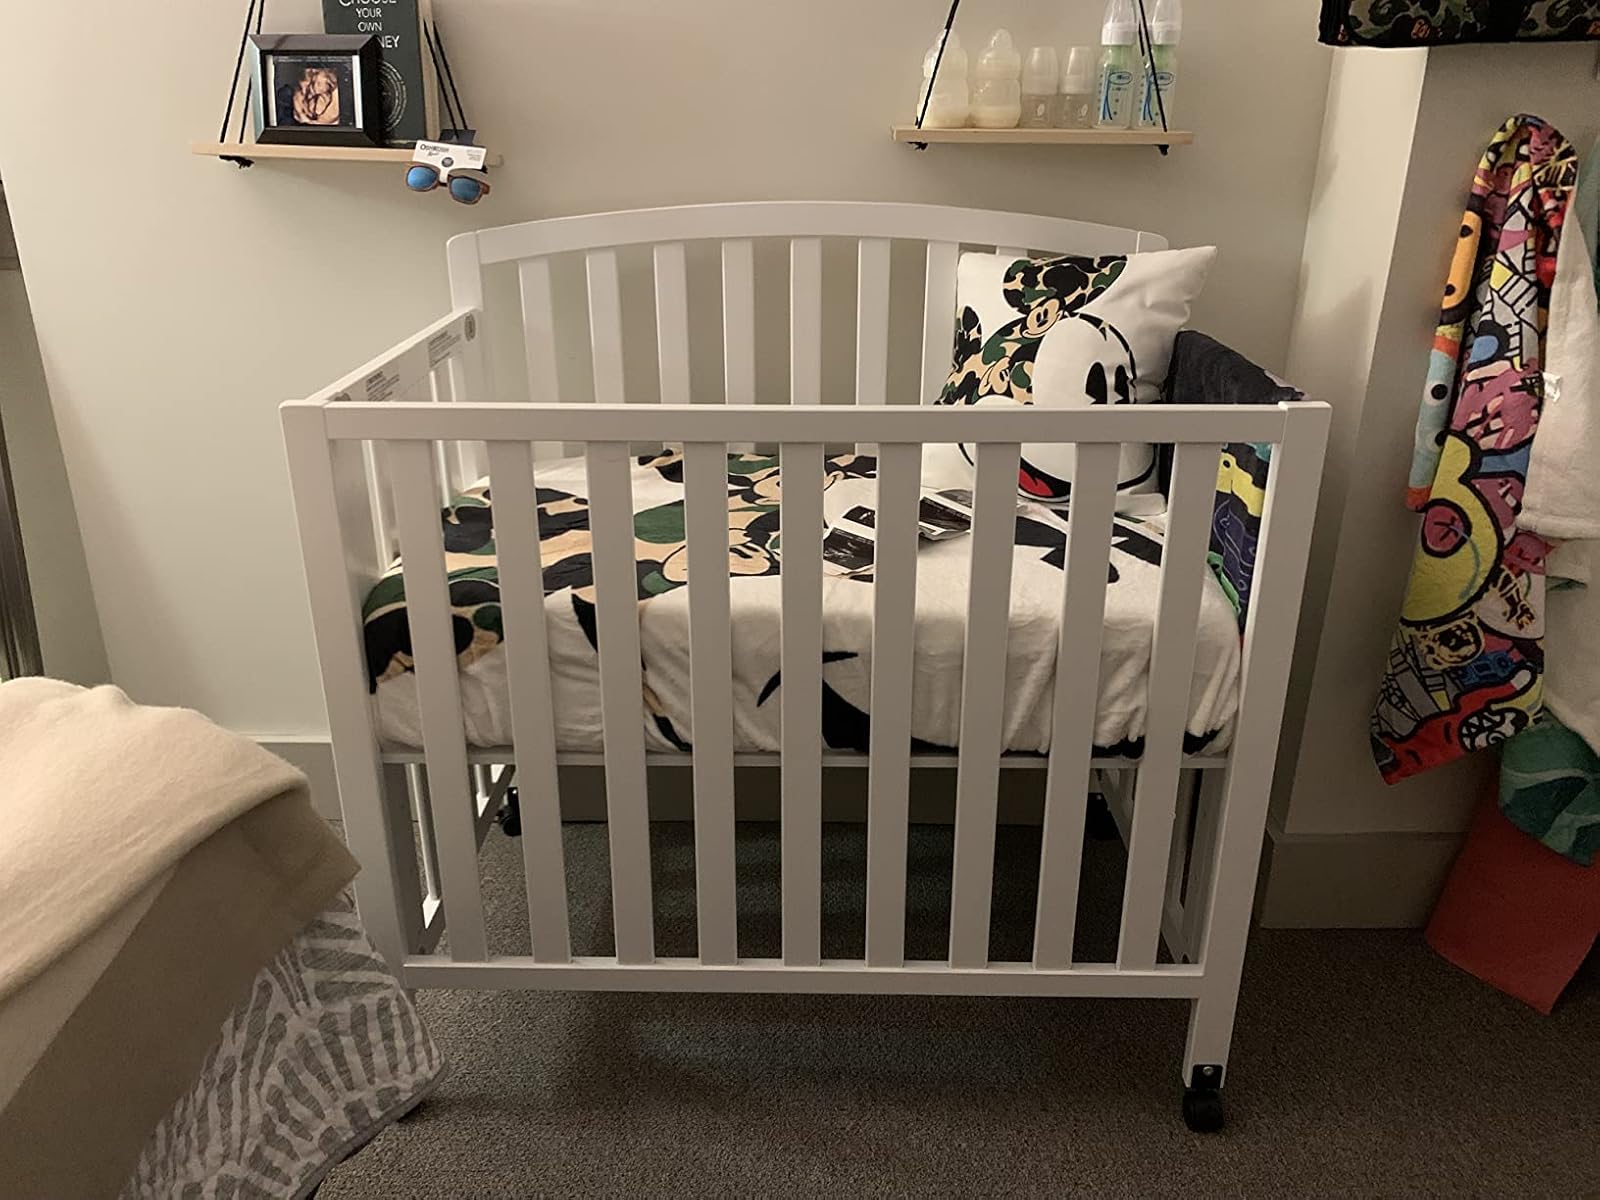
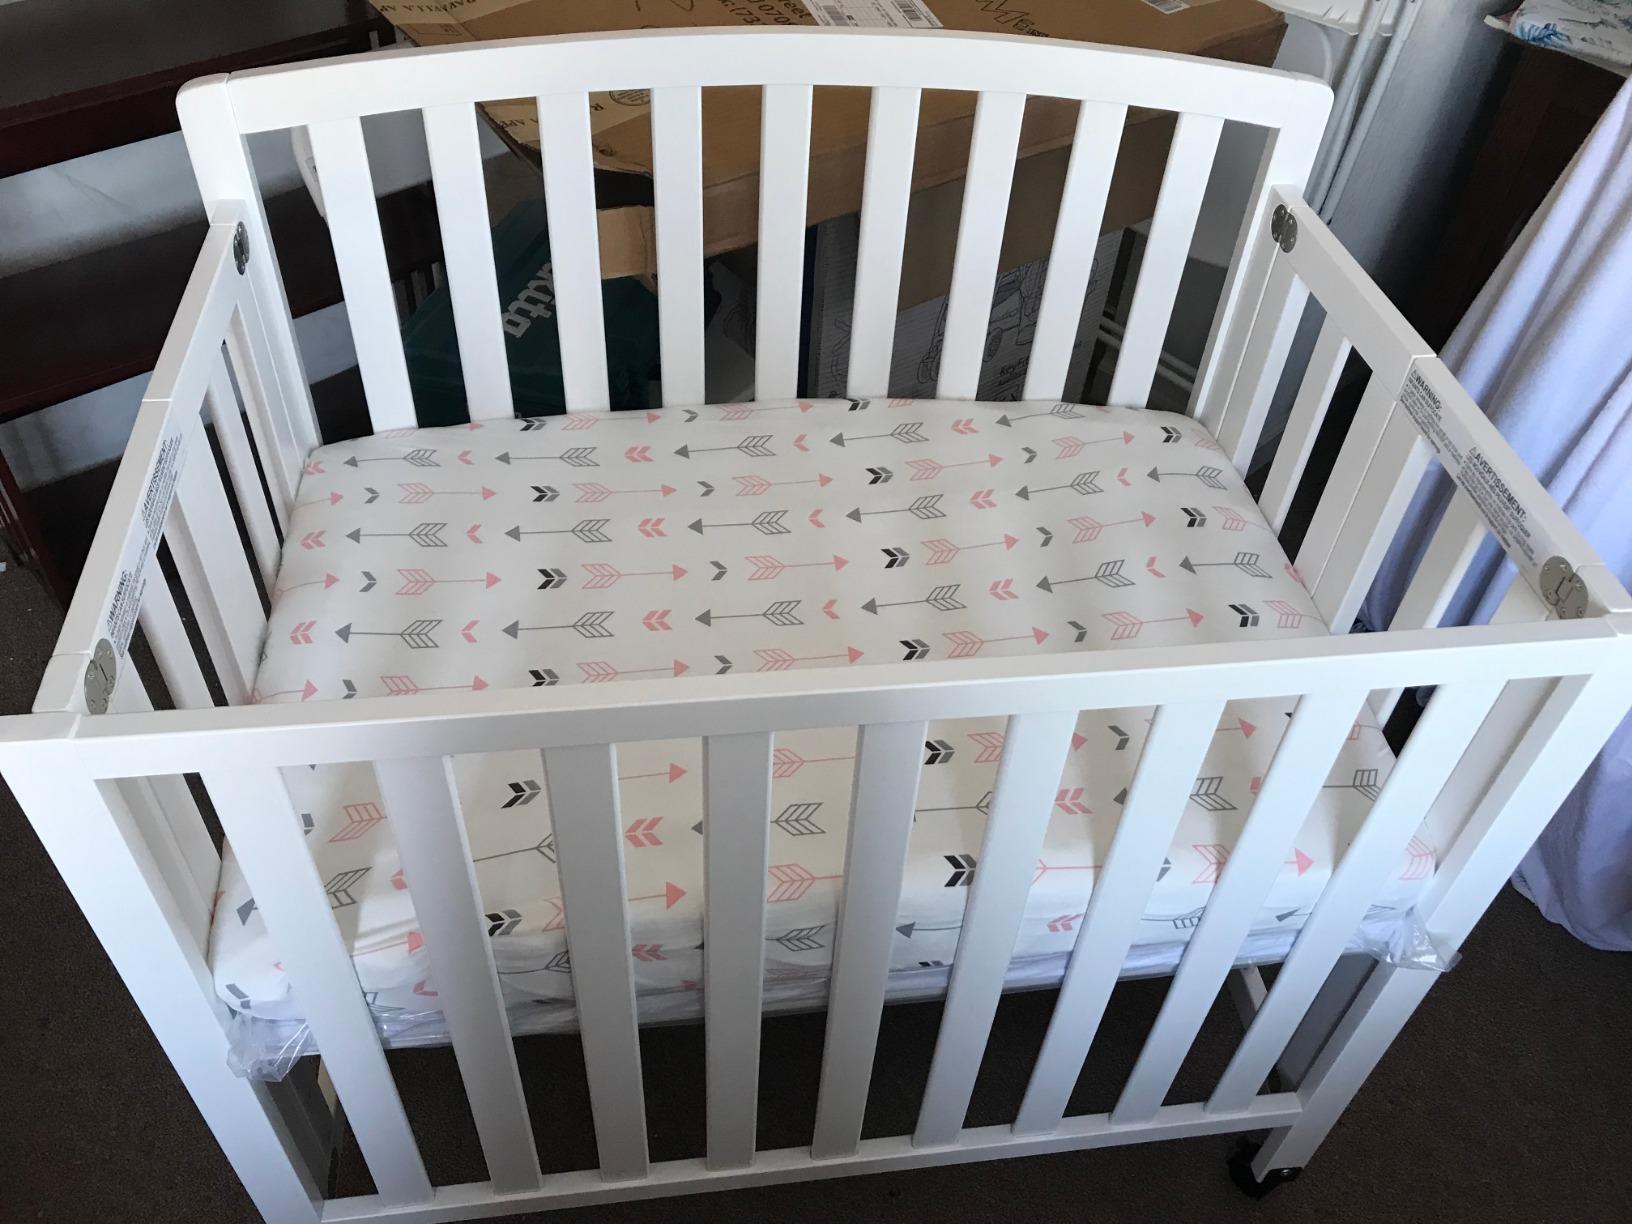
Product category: products_crib
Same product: yes